Jipocar Czech National Team

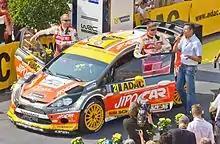
2013 Rallye Deutschland, Cologne, Germany

Jipocar Czech National Team is a Czech motor racing team, which runs the WRC campaign of Martin Prokop. The team debuted in 2010 and will appear as fully eligible to score WRC manufacturer points team from 2013 Rally Sweden.